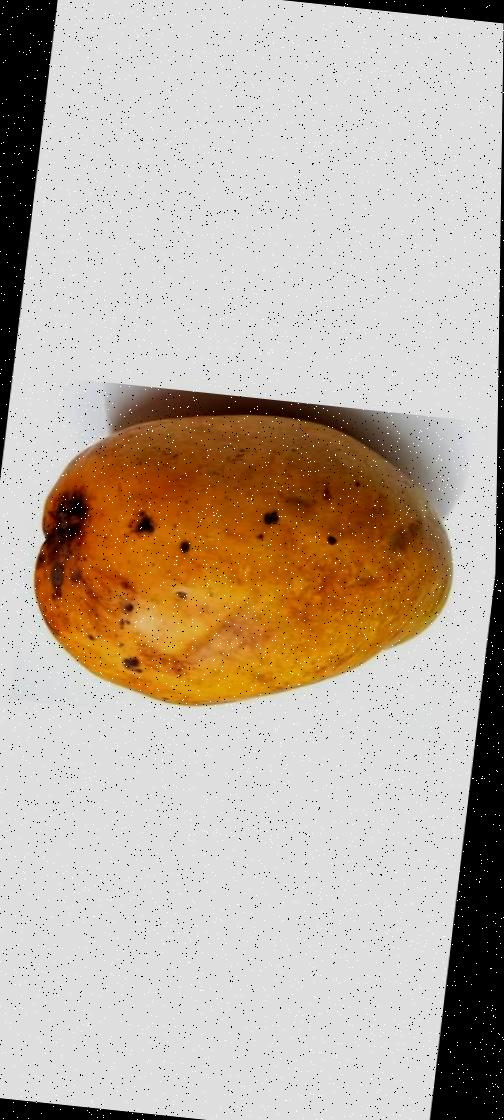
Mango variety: Bari-11